Notley Abbey

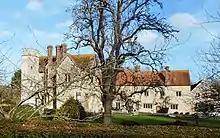
Notley Abbey (geograph 6060371)

Notley Abbey was founded in between 1154 and 1164 by the second Earl of Buckingham, Walter Giffard and his wife, Ermengard. The house was dedicated to the Virgin Mary and Saint John the Baptist and was made to house Augustinian canons. Despite its lack of historical fame, Notley Abbey was one of the largest and richest Augustinian monasteries in the Oxford region. Notley Abbey was originally meant to fuse the lifestyles of monastic and apostolic people, forming a middle ground between monks and secular clergy; however, the monastic lifestyle dominated. The fact that Notley Abbey was constructed at Earl's park in Long Crendon suggests that Augustinians were becoming purely monastic by 1160.